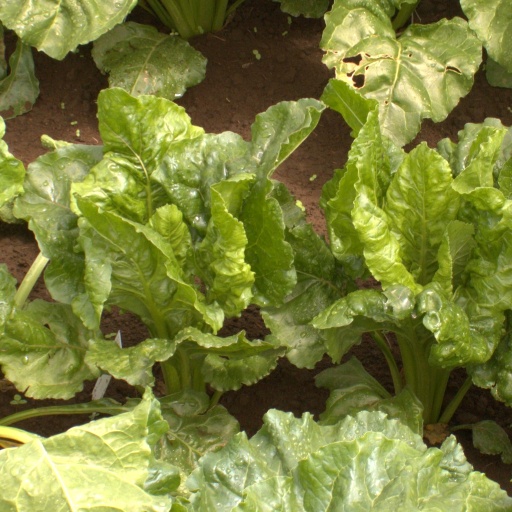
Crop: sugar beet